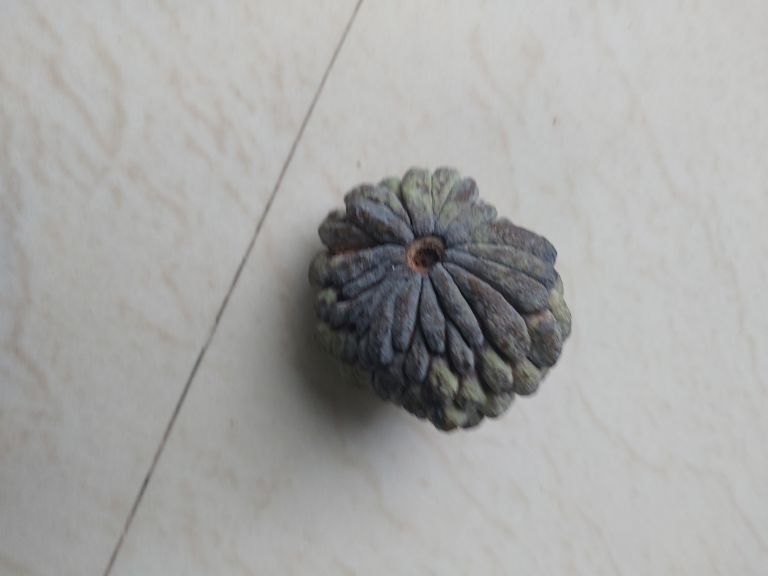
Disease label: Blank Canker